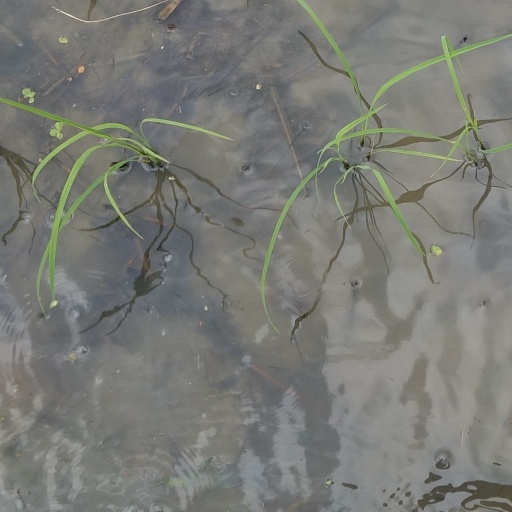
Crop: rice